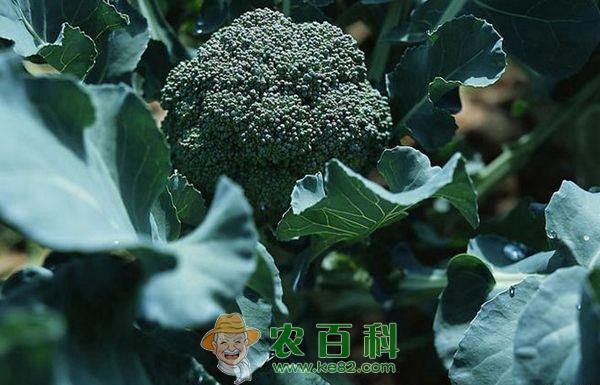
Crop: unknown
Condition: broccoli